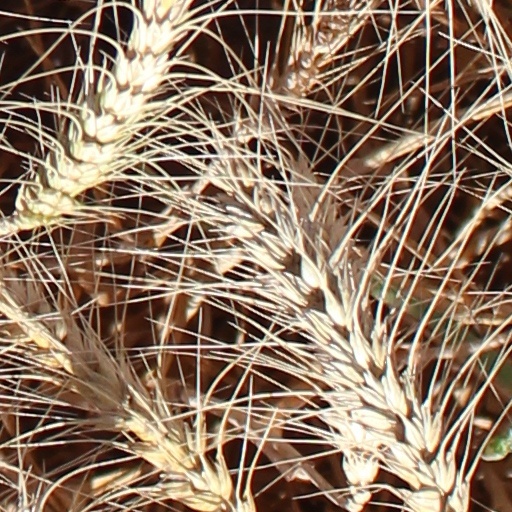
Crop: wheat